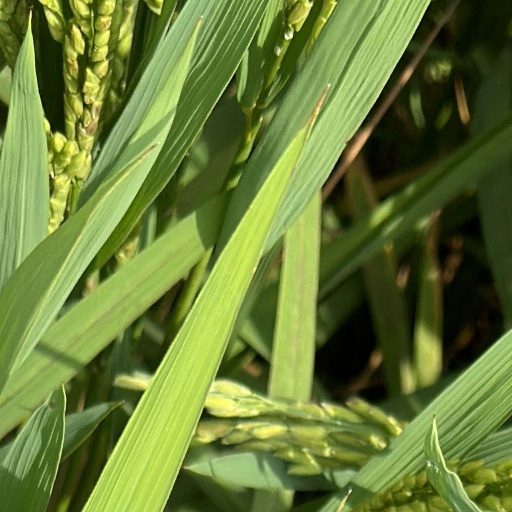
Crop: rice